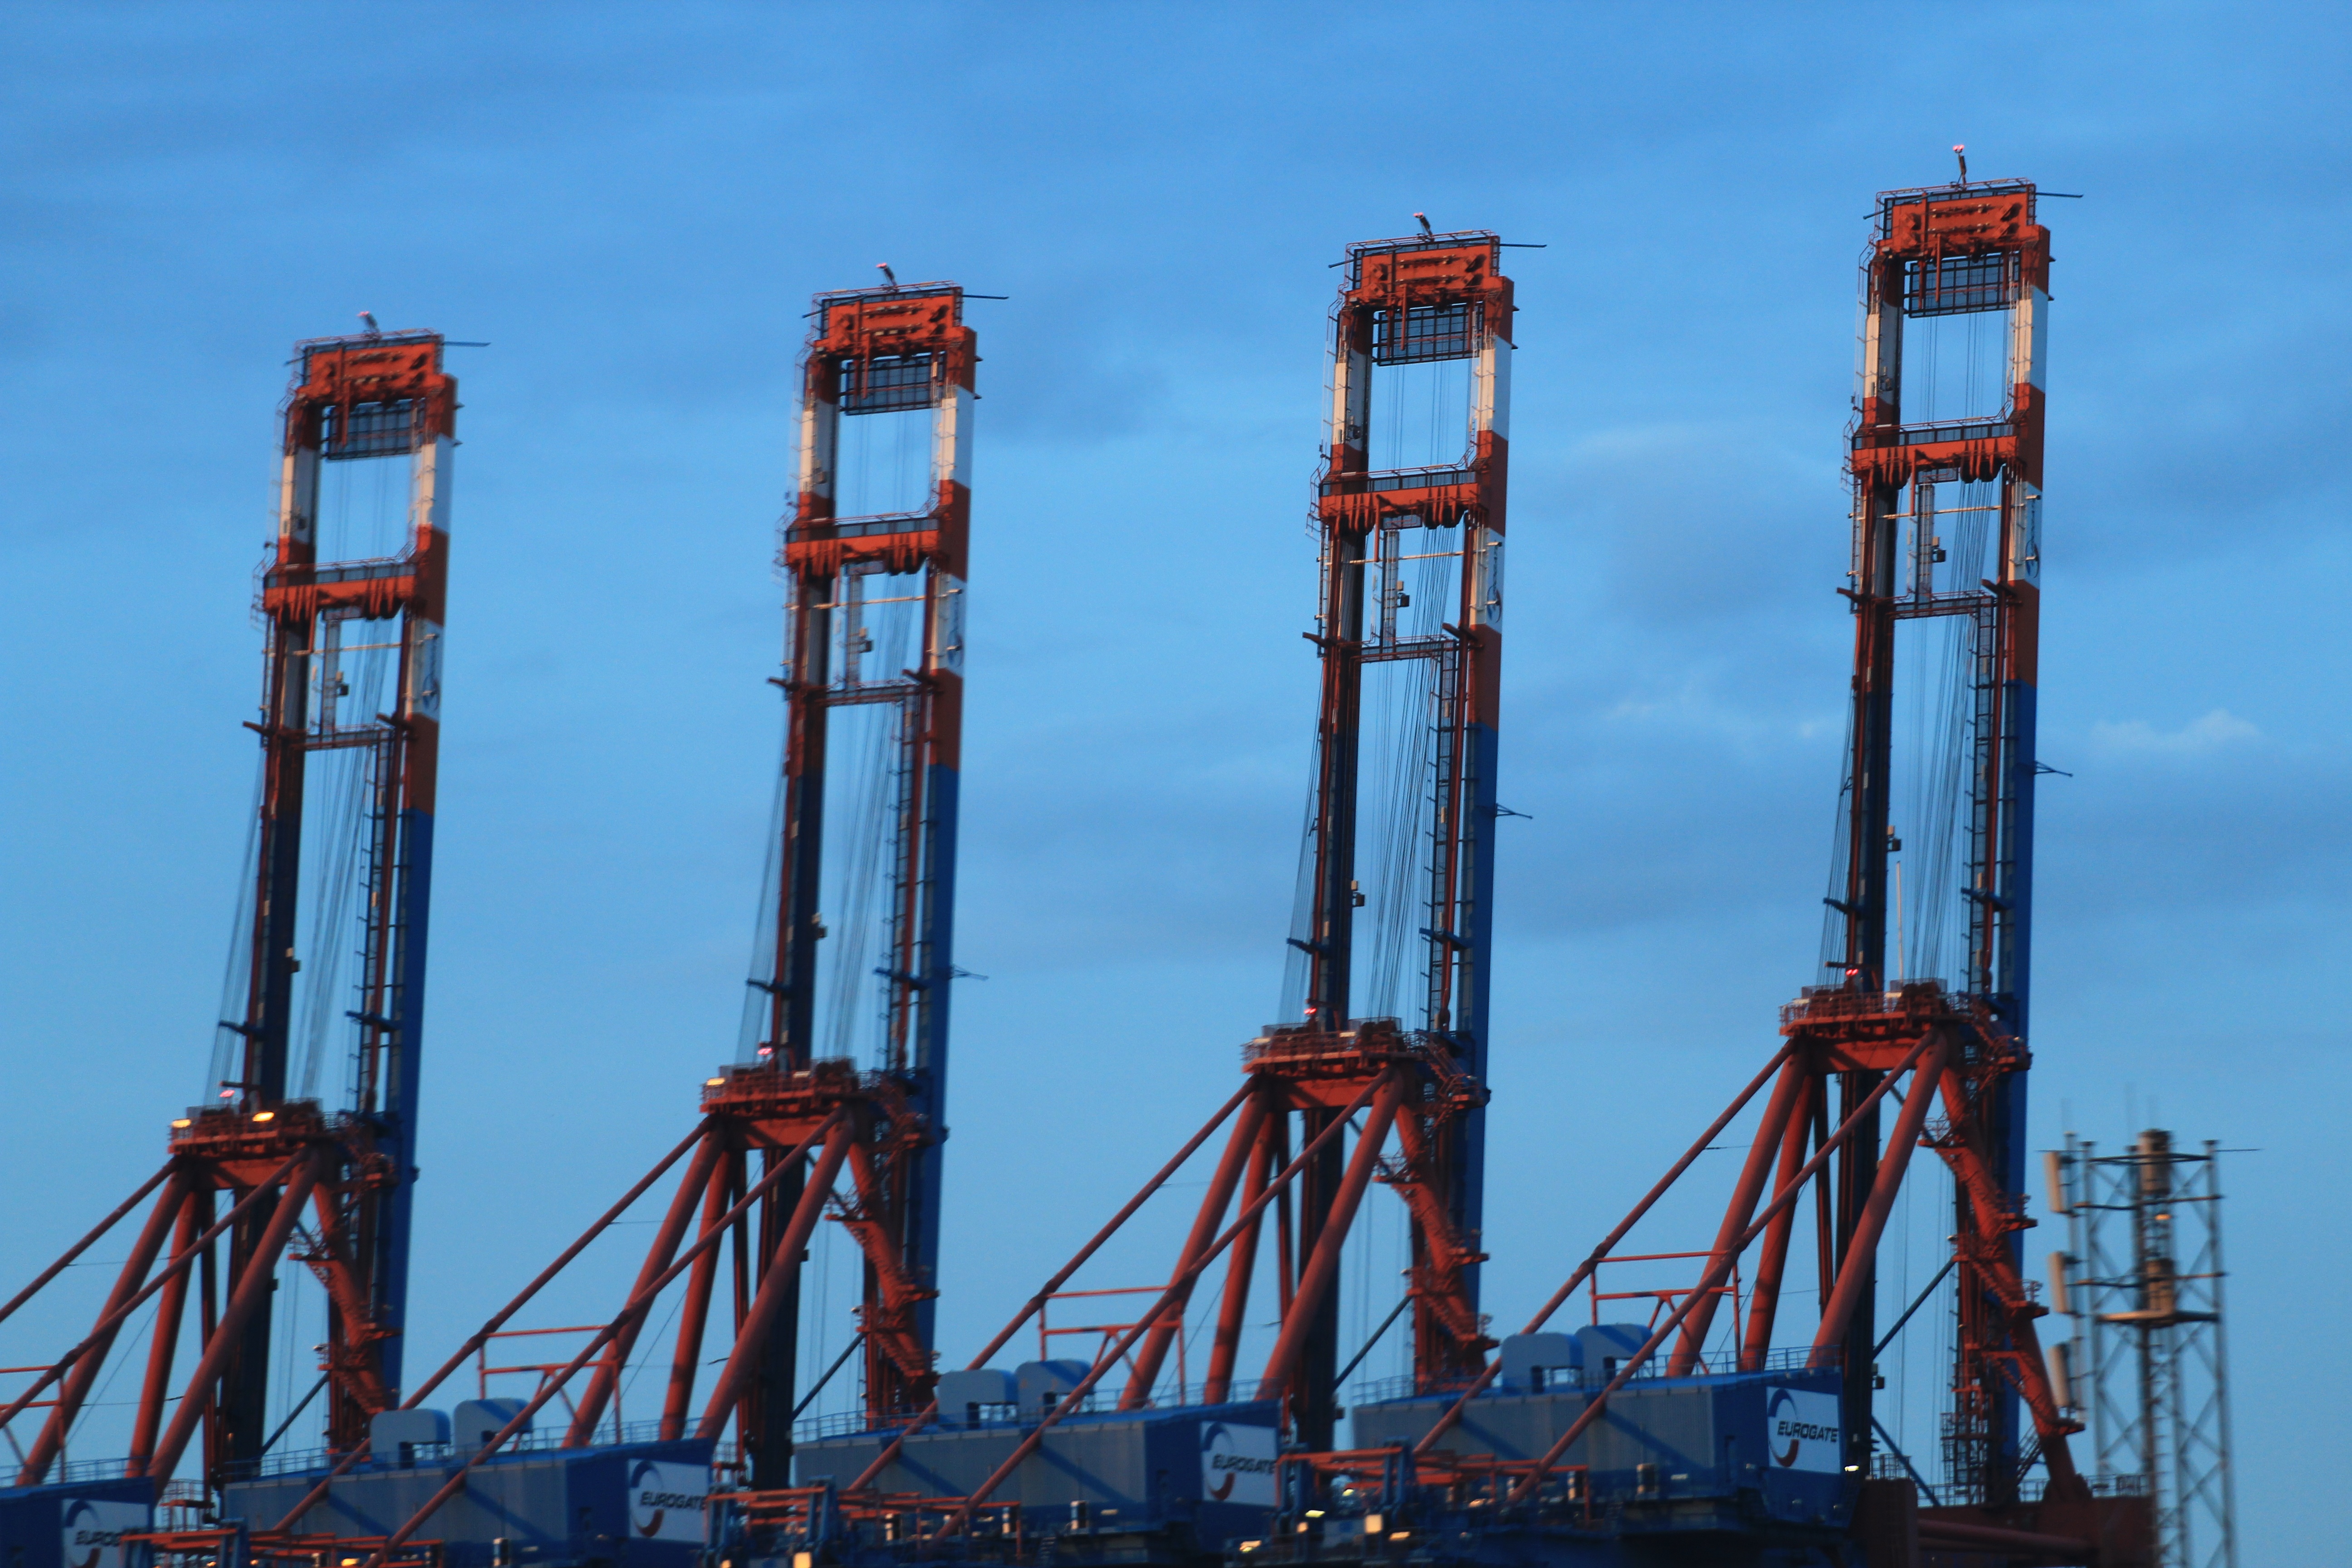
transport, vehicle, mast, industry, electricity, material, energy, cranes, load crane, lift loads, ship crane, construction equipment, crane systems, oil field, jackup rig, crane vessel floating